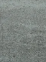
Surface type: concrete